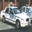
Label: automobile